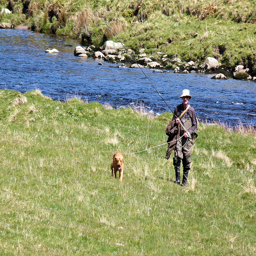
A man and his dog standing on the grass next to a river.
A man flying a kite while holding a dog near a pool of water
a man walking a dog on a leash and holding a fishing rod
A man with fishing gear walking his dog.
Man with fishing pole and dog near stream.